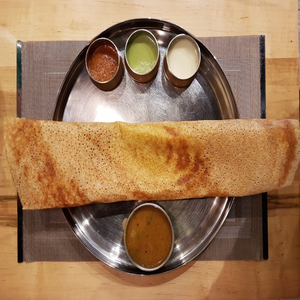
Dish: dosa